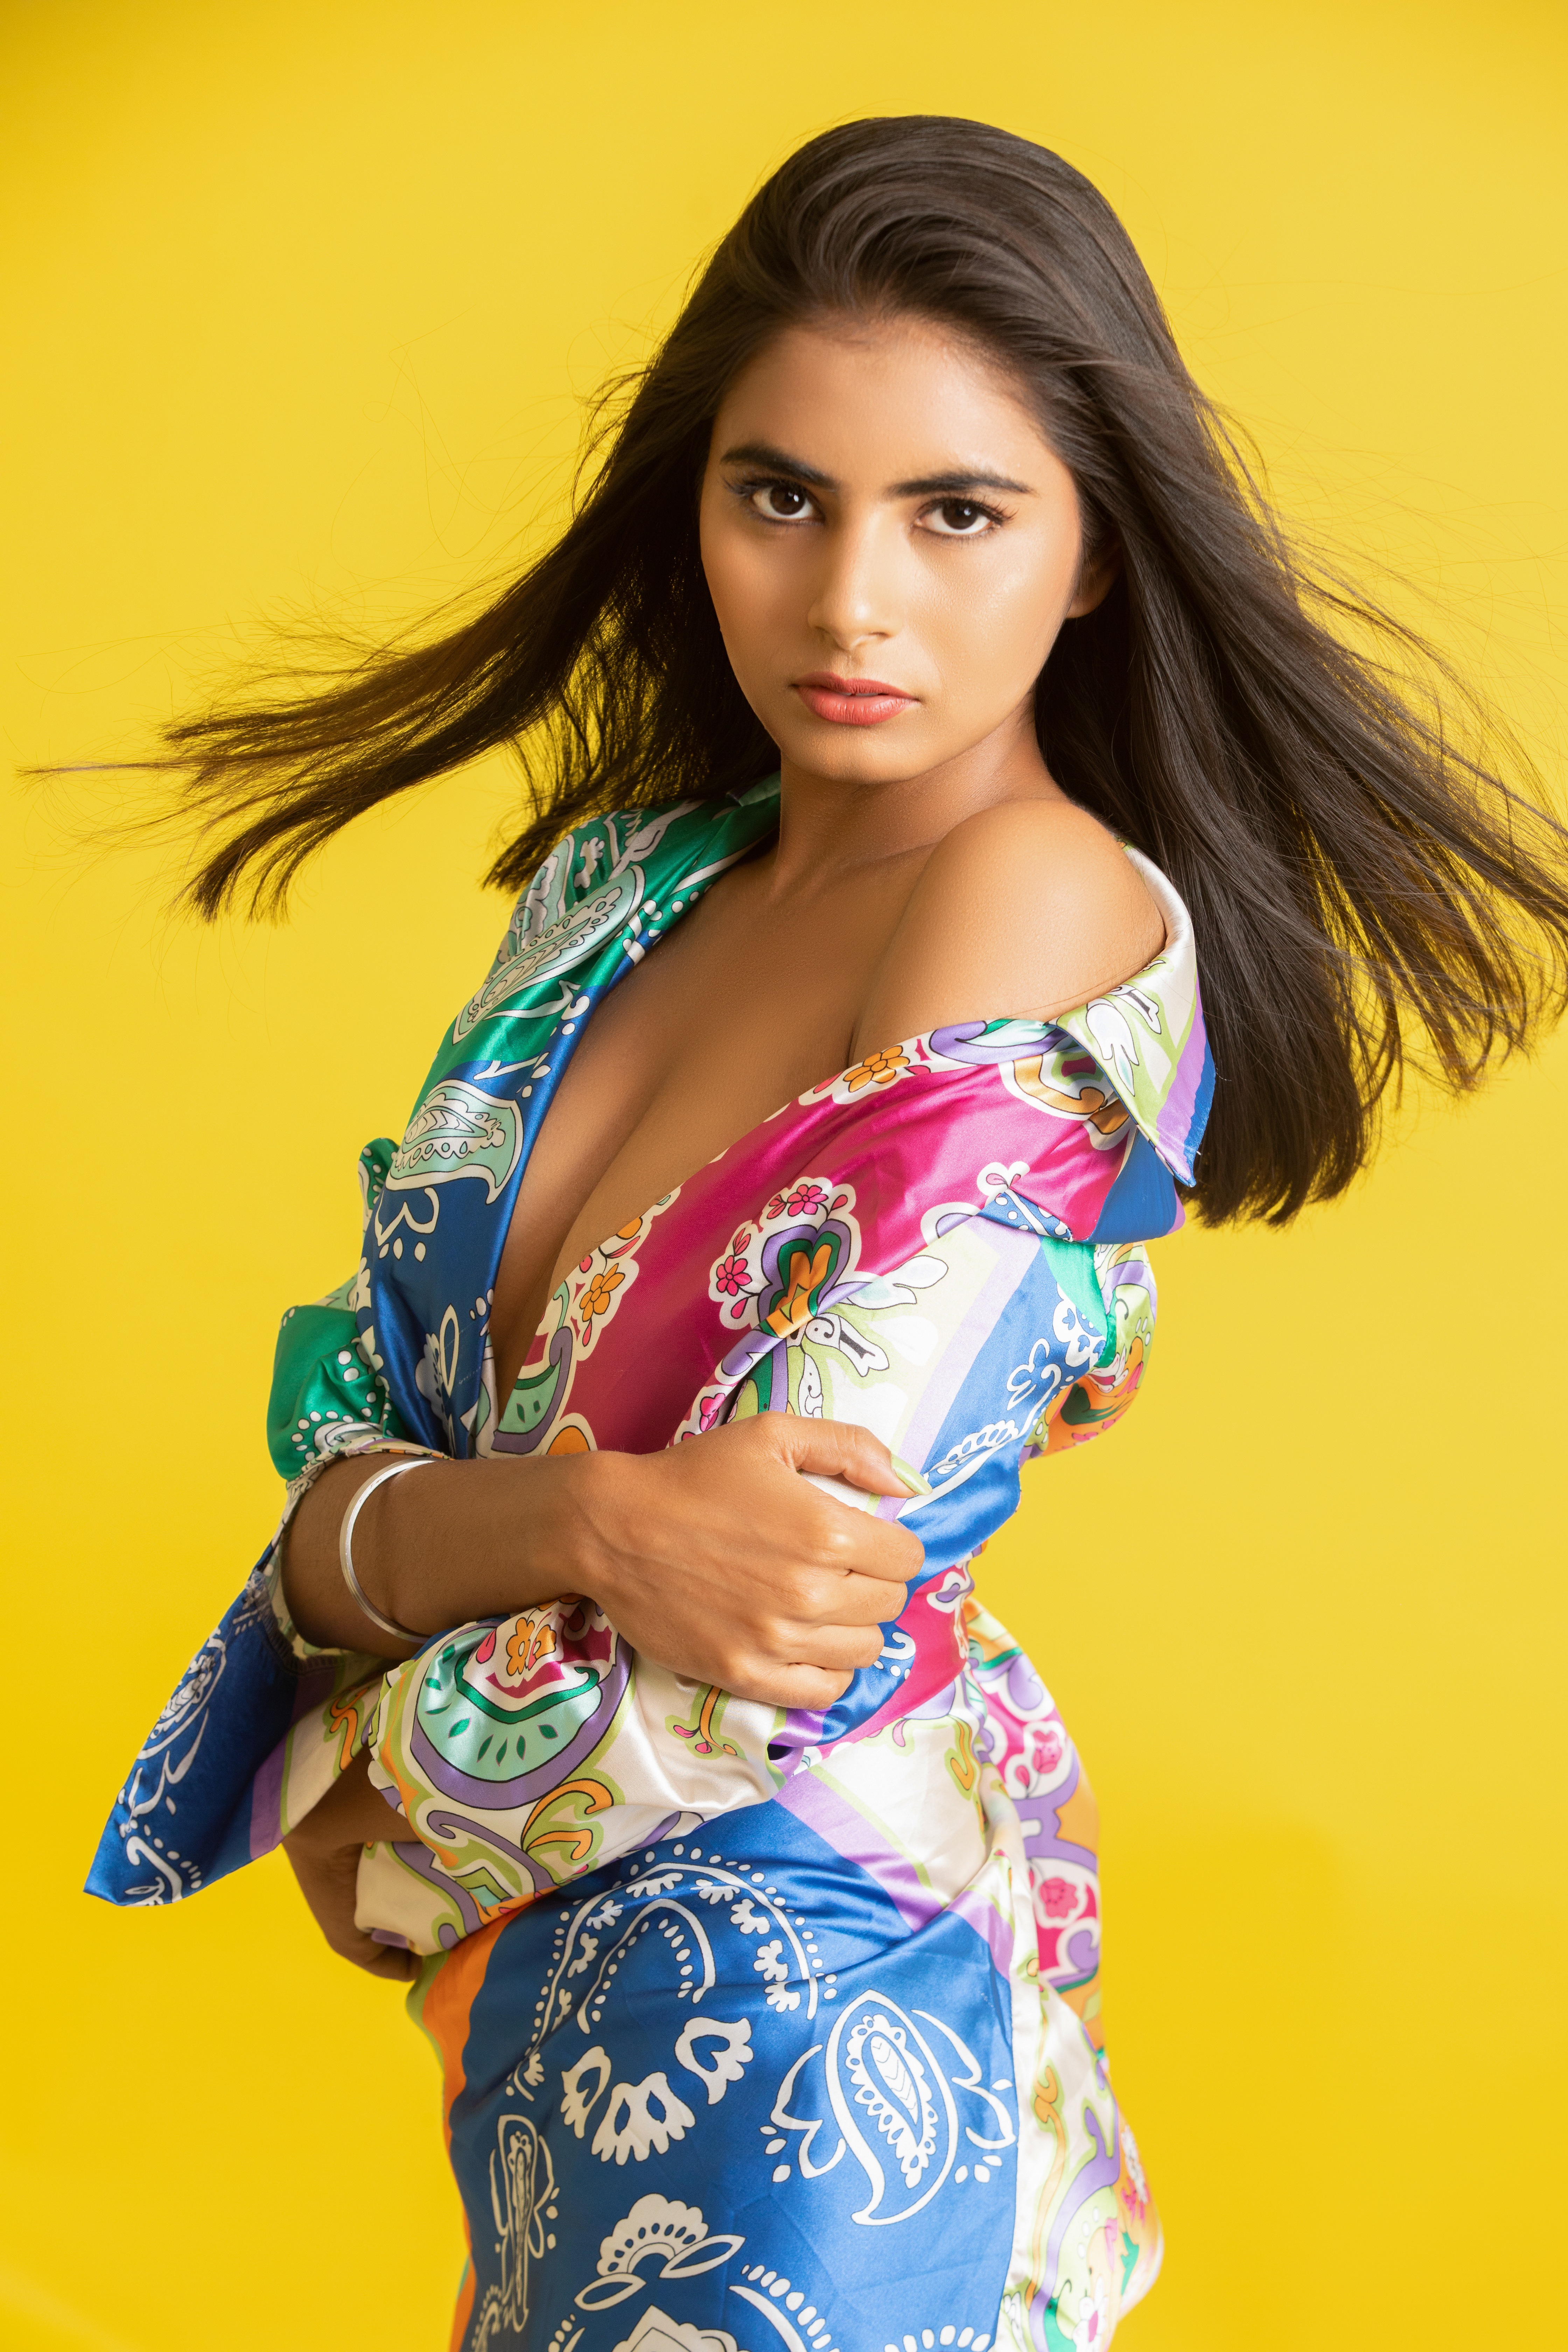
woman, hair, joint, skin, hairstyle, shoulder, arm, neck, sleeve, waist, thigh, fashion design, fashion model, black hair, street fashion, trunk, abdomen, long hair, day dress, electric blue, human leg, magenta, brown hair, jewellery, makeover, event, chest, formal wear, necklace, peach, pattern, fashion accessory, cocktail dress, visual arts, photo shoot, bracelet, top, portrait photography, model